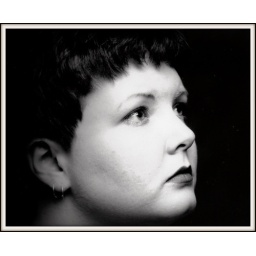
...this black and white series is from back around 1996 or so, taken in vancouver, bc...